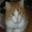
Label: cat